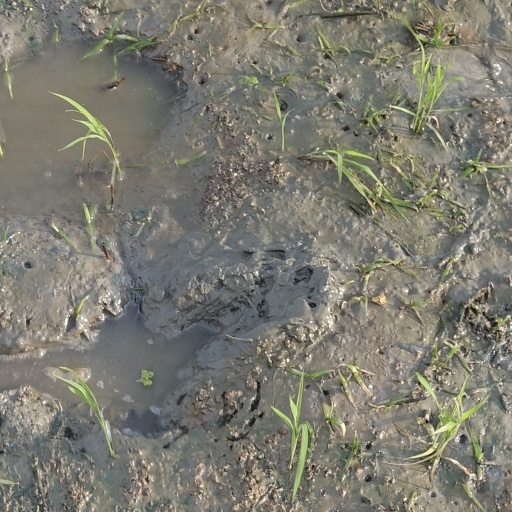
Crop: rice